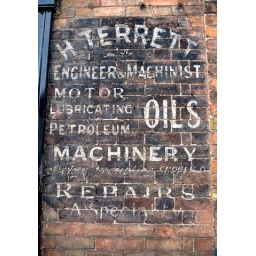
Old advertising sign on a wall in Berkeley, Gloucestershire